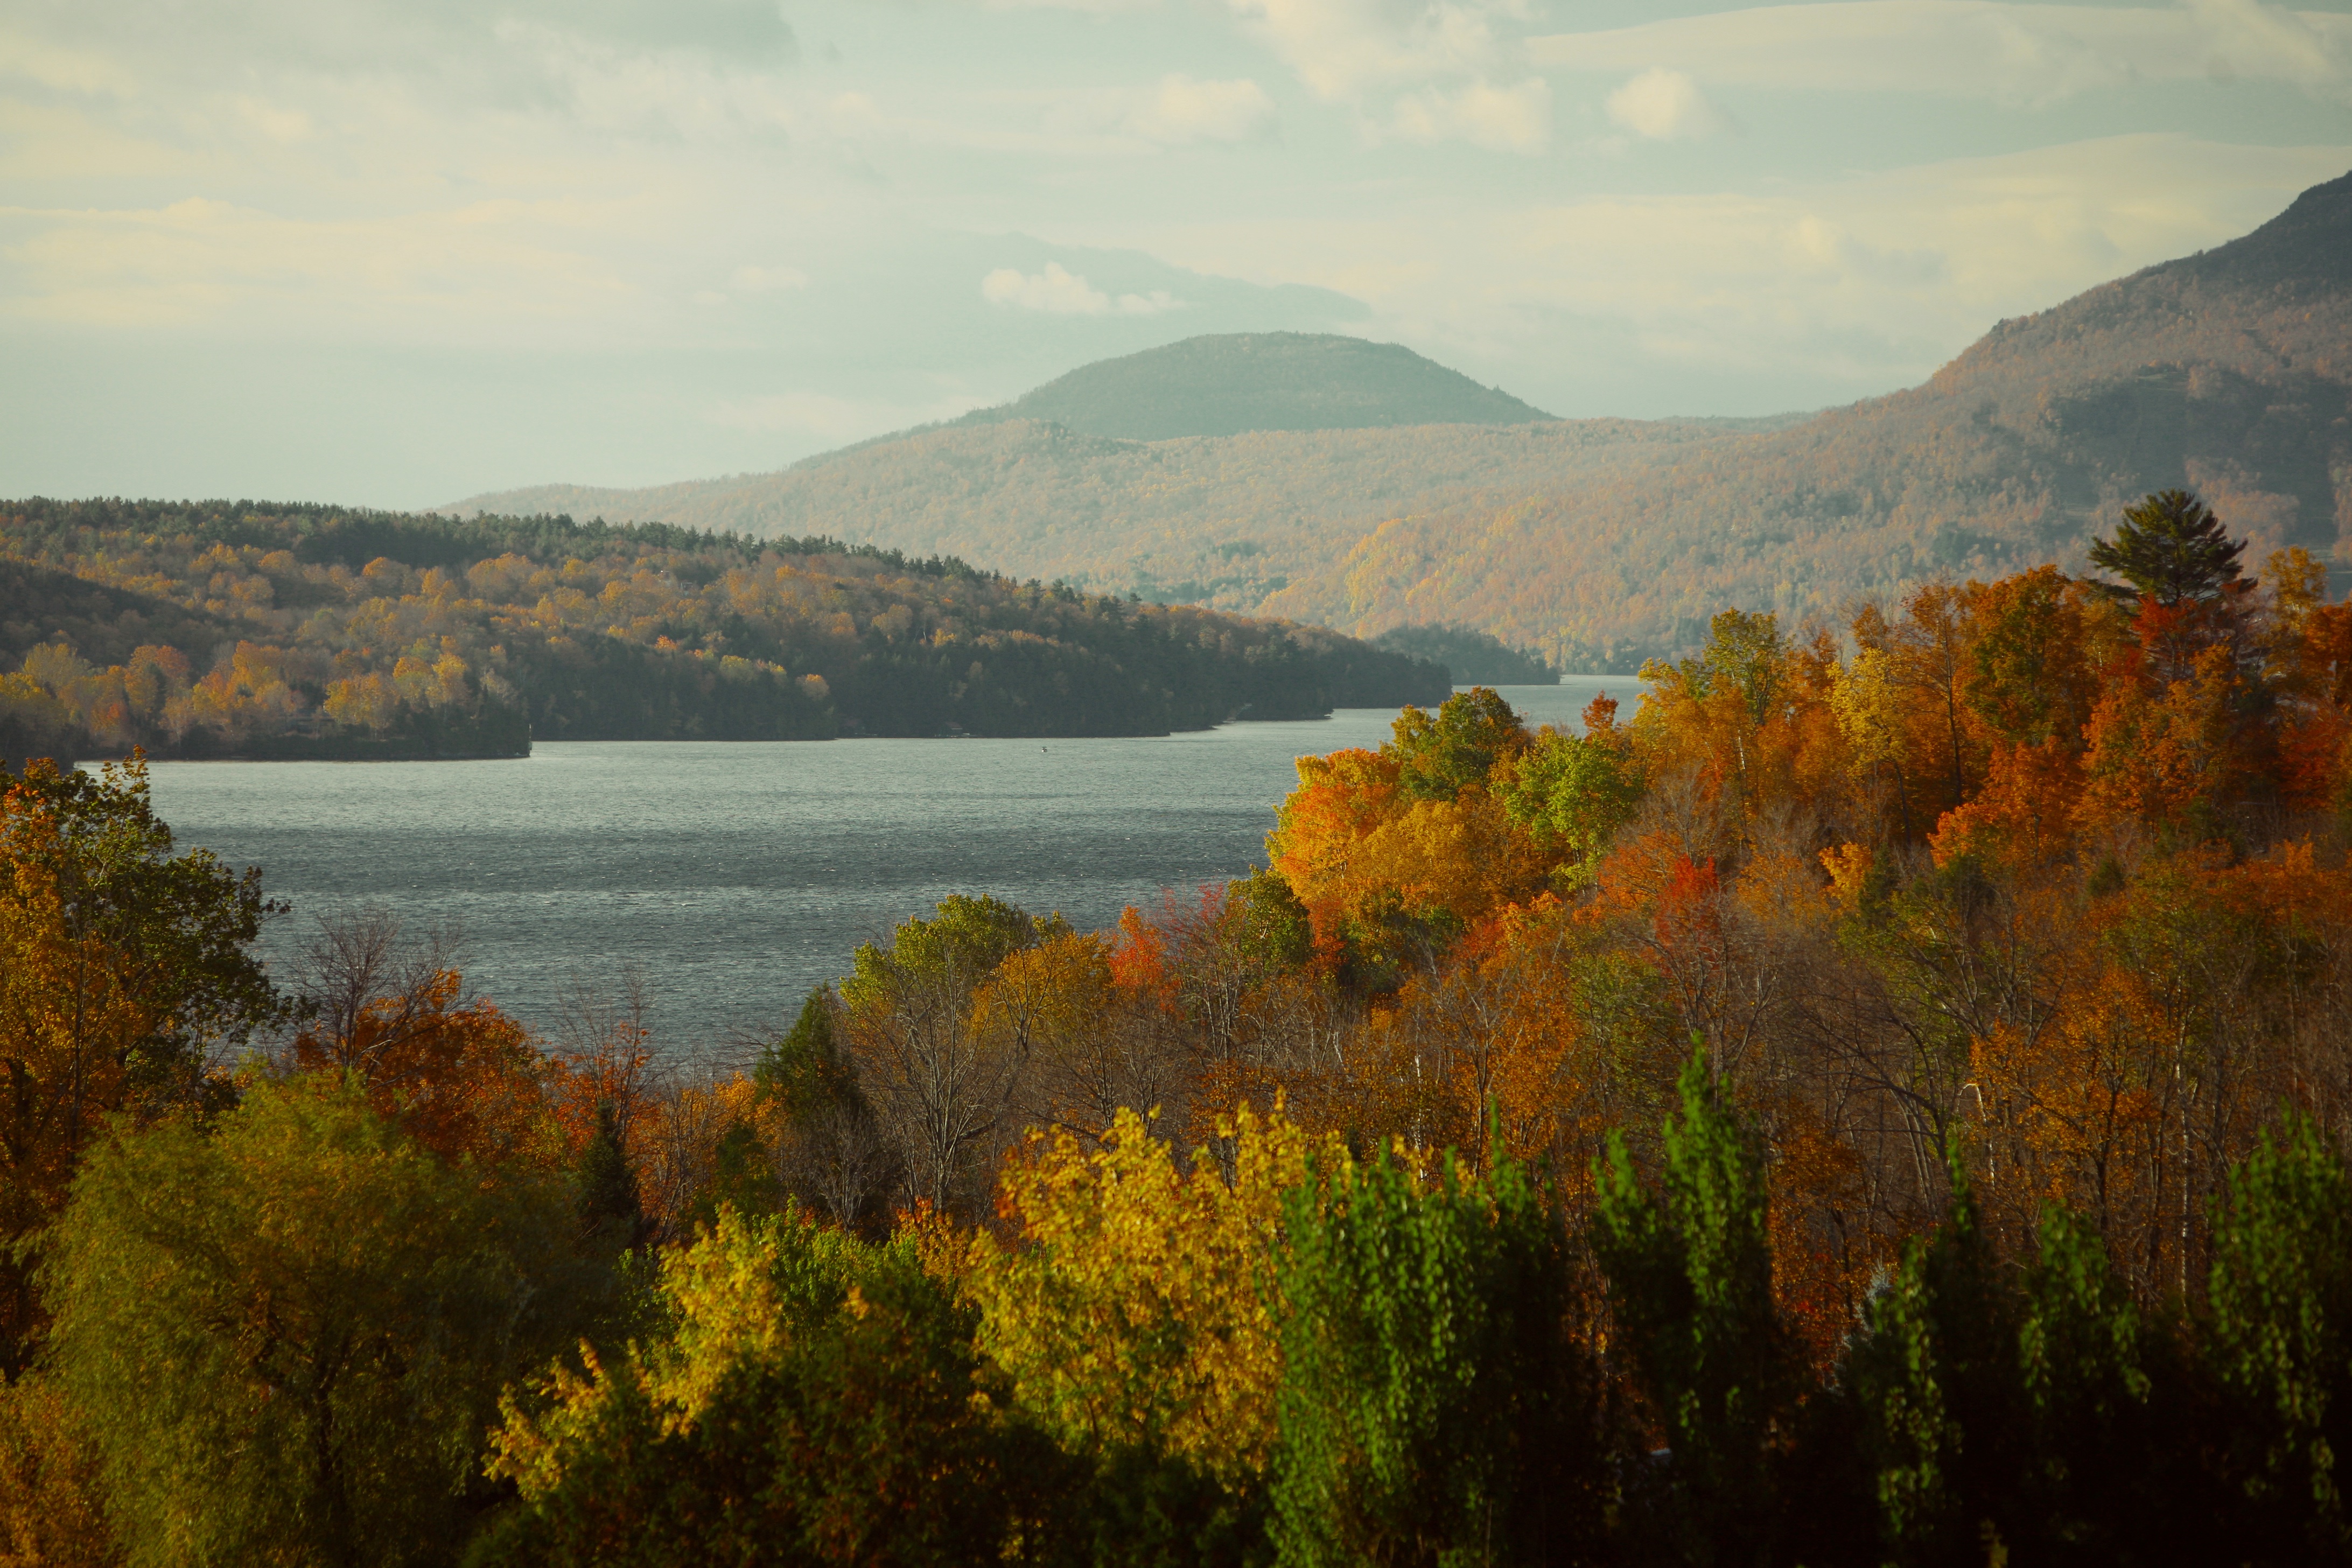
landscape, tree, nature, forest, wilderness, mountain, sunrise, mist, morning, leaf, hill, lake, dawn, river, valley, reflection, autumn, season, loch, rural area, atmospheric phenomenon, mountainous landforms